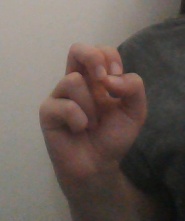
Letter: gaaf